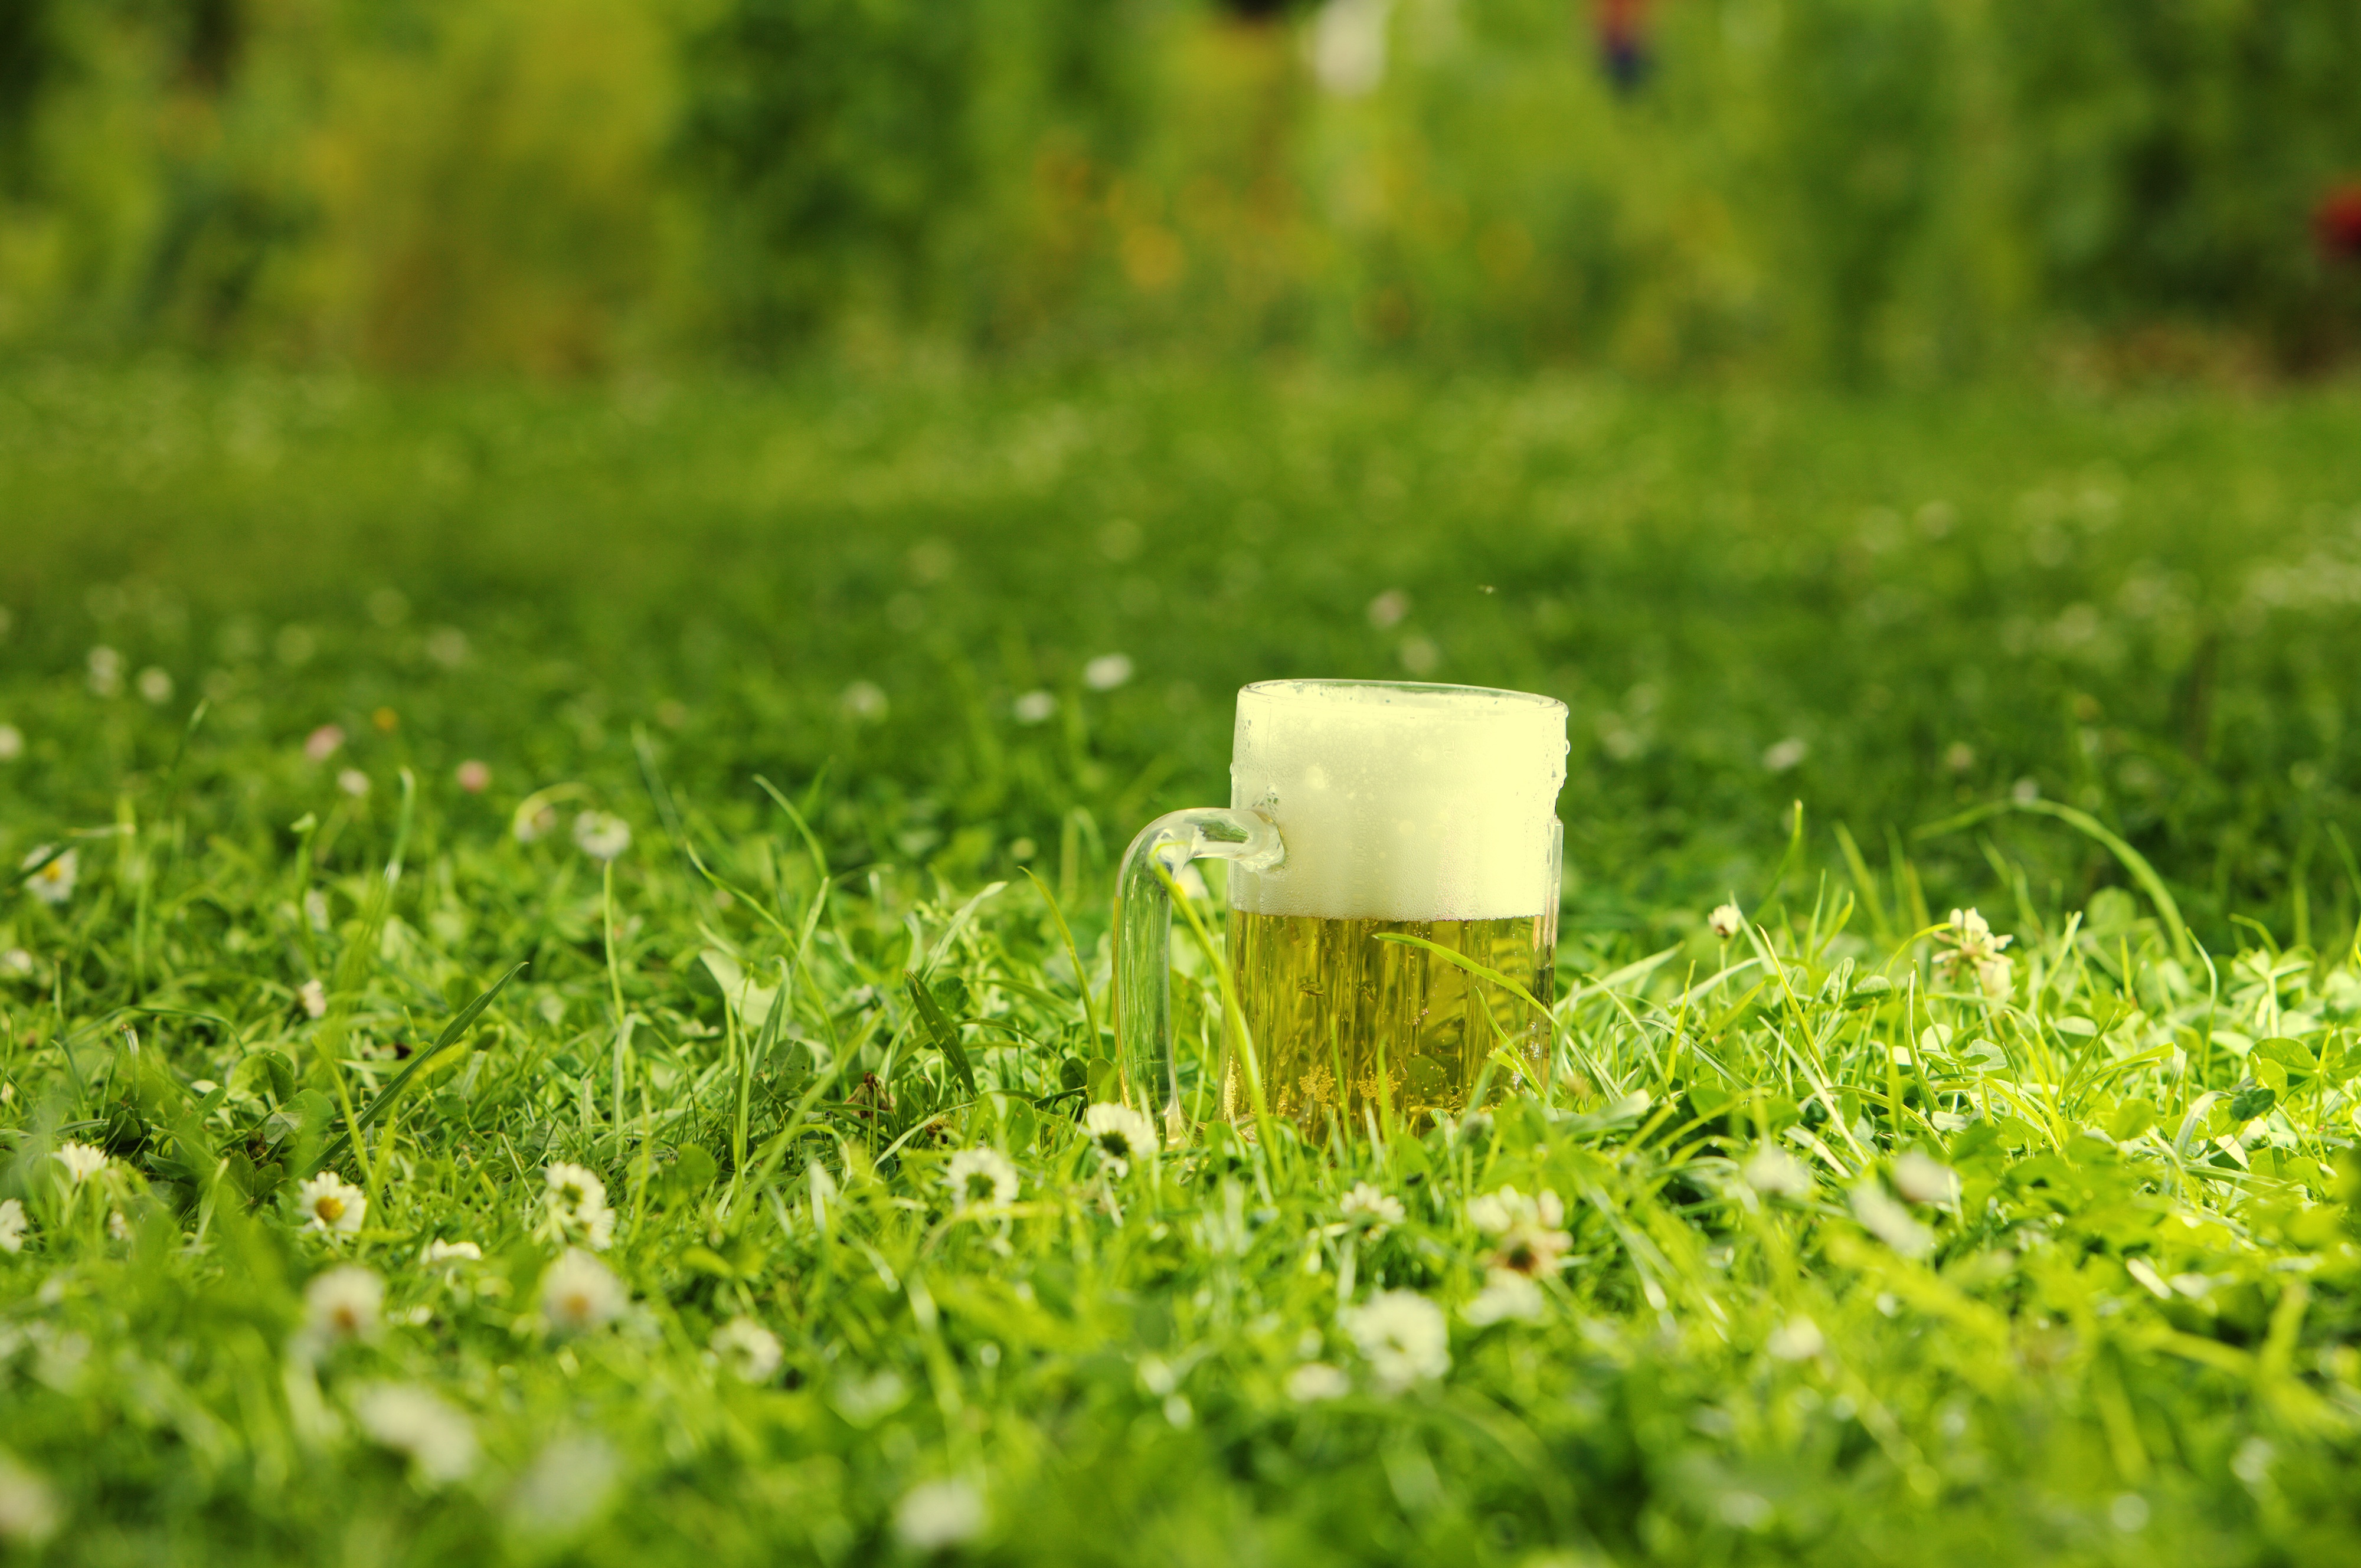
grass, light, plant, field, lawn, meadow, sunlight, leaf, flower, foam, green, soil, drink, agriculture, beer, flowers, festival, grassland, bavaria, oktoberfest, beer mug, grass family, drinking green